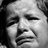
Emotion: sad